Chino cloth

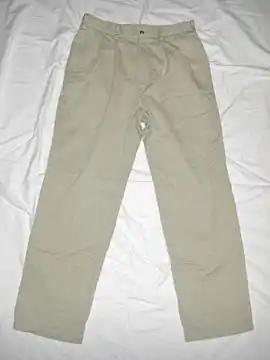
A pair of trousers made from chino cloth, generally referred to as chinos

Chino cloth is a twill fabric originally made from pure cotton. The most common items made from it, trousers, are widely called chinos. Today it is also found in cotton-synthetic blends.